Upper Kent, New Brunswick

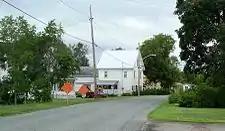
Upper Kent

Upper Kent is a community in Kent Parish, New Brunswick, Canada, with a population of approximately 100.